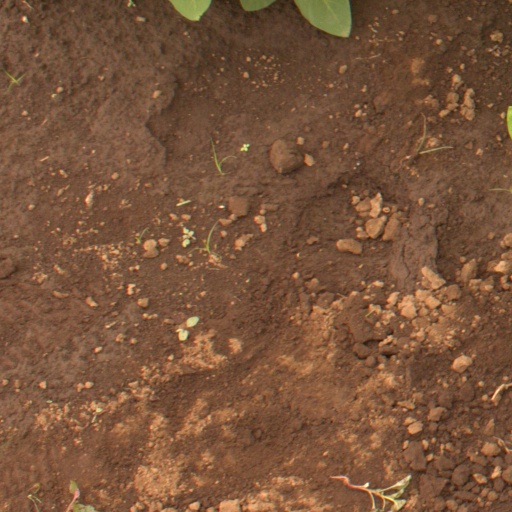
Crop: soybean